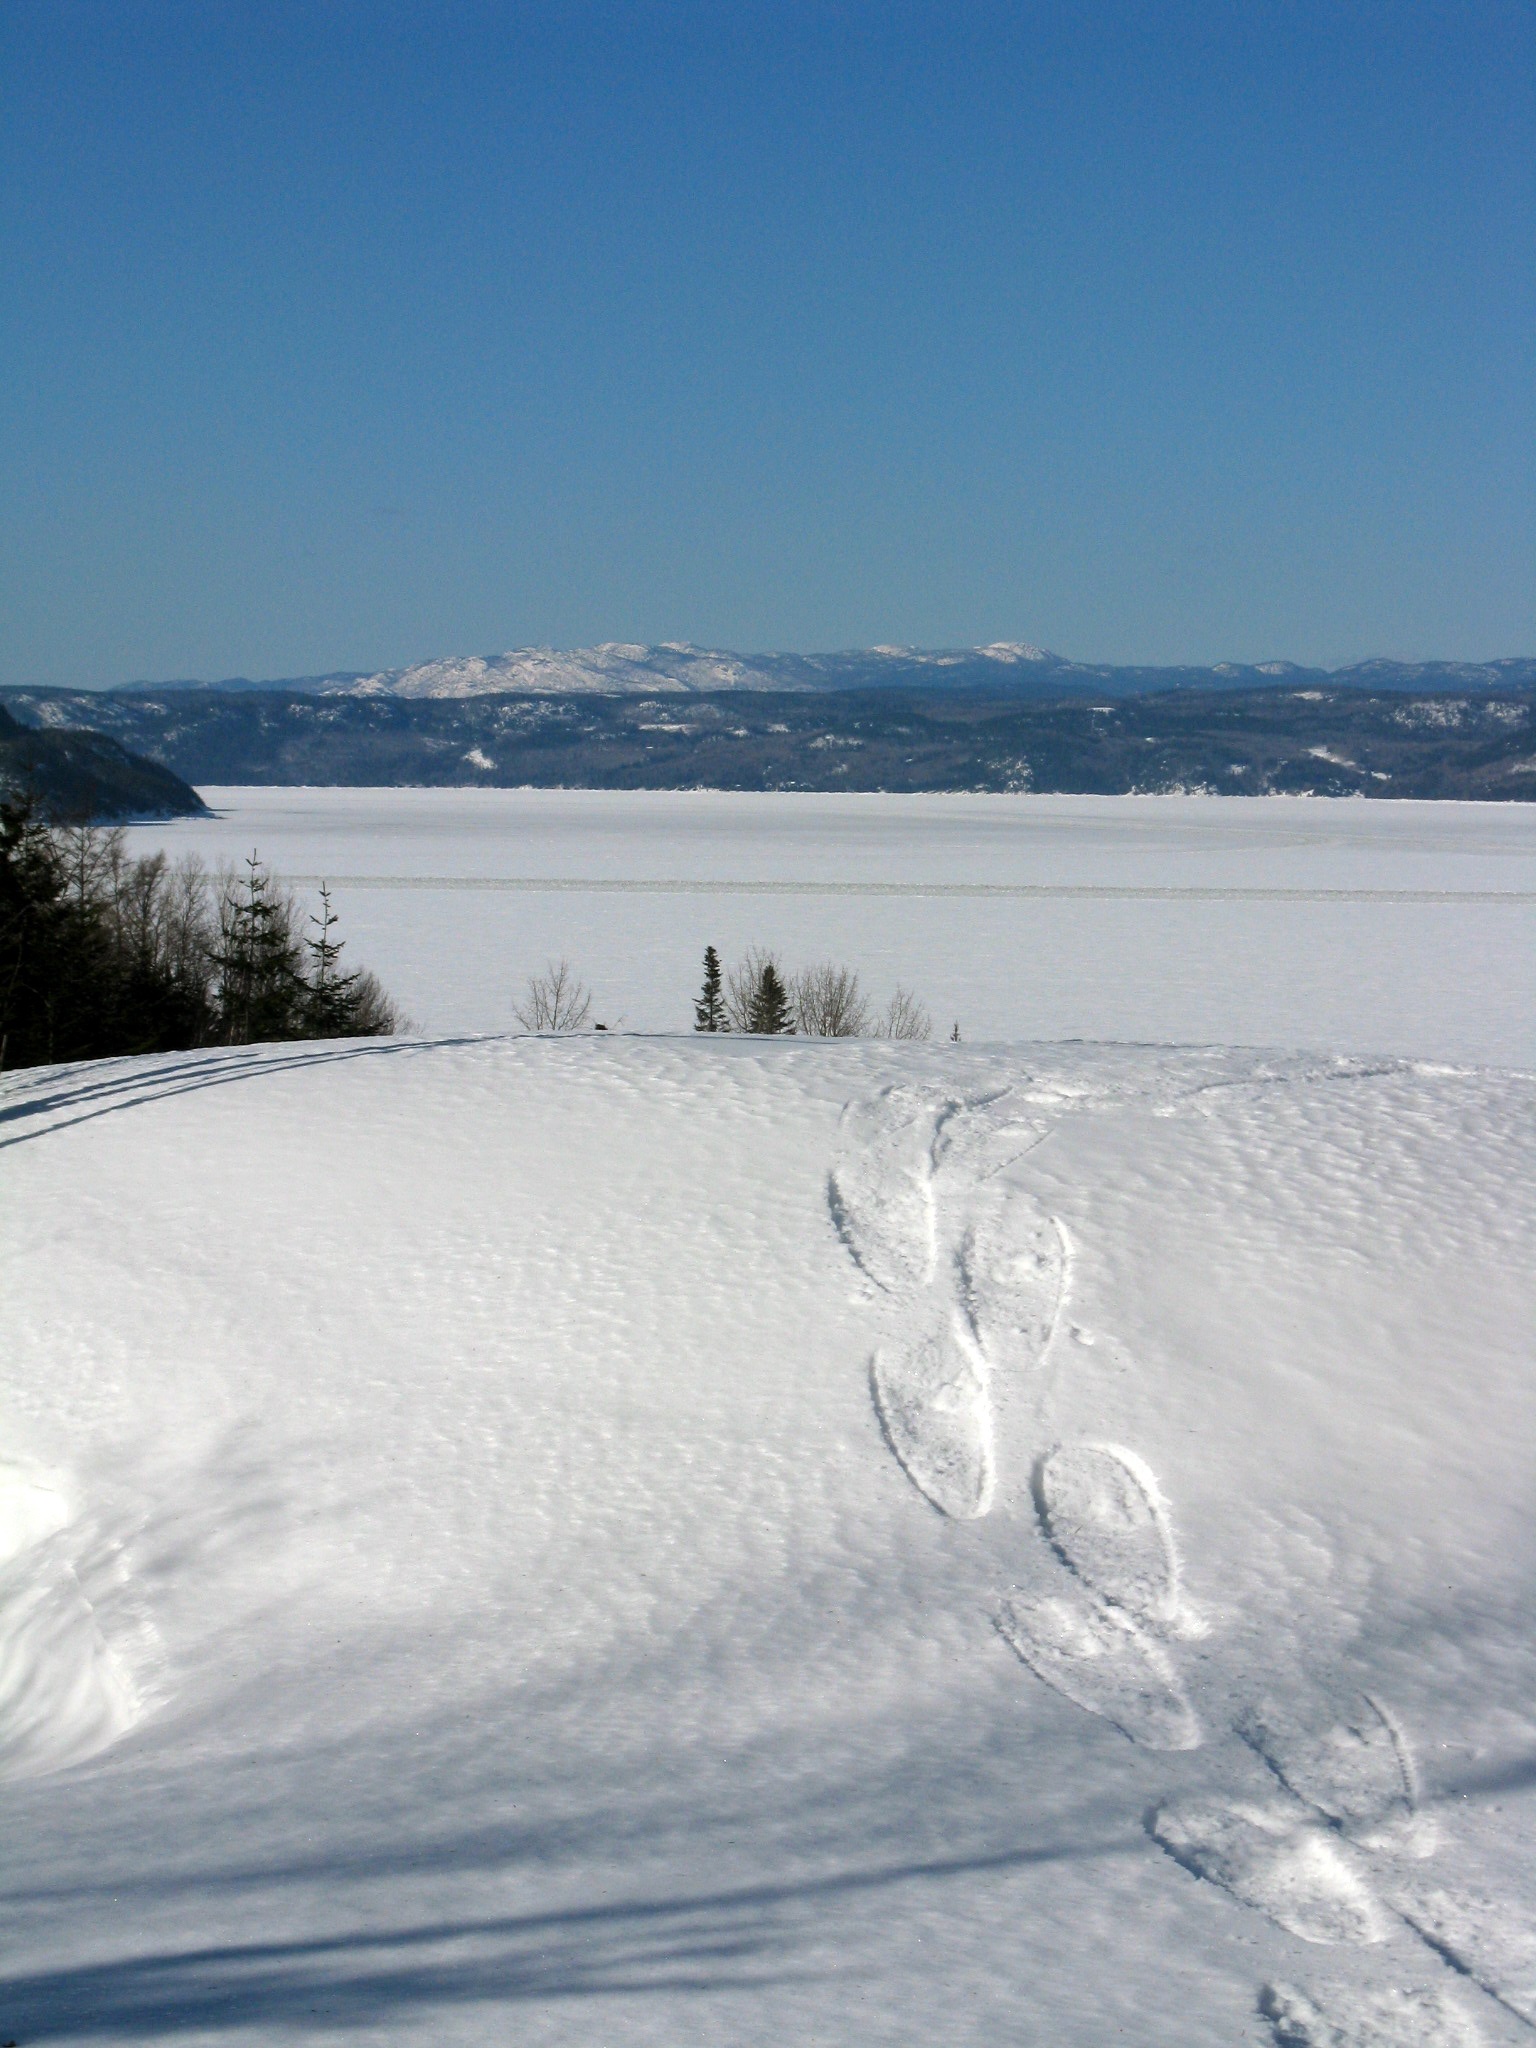
landscape, mountain, snow, cold, winter, sky, white, field, perspective, ice, weather, blue, arctic, season, winter sport, ski, blizzard, piste, freezing, arctic ocean, racket, ski equipment, geological phenomenon